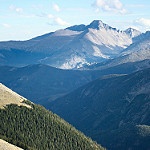
Scene: Outdoor